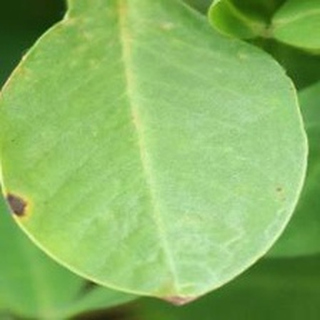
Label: groundnut_early_leaf_spot